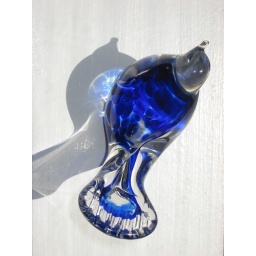
A little glass bird in the sun.